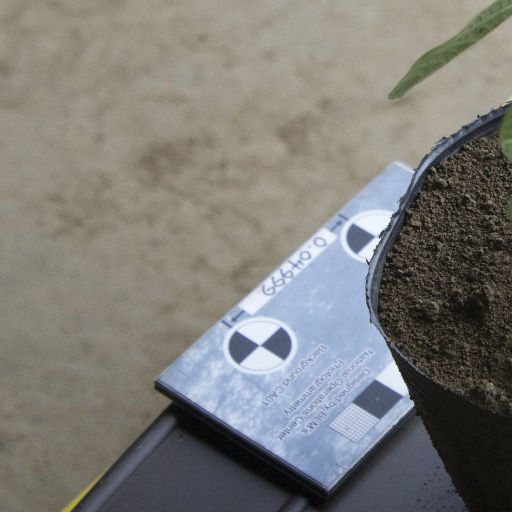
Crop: soybean